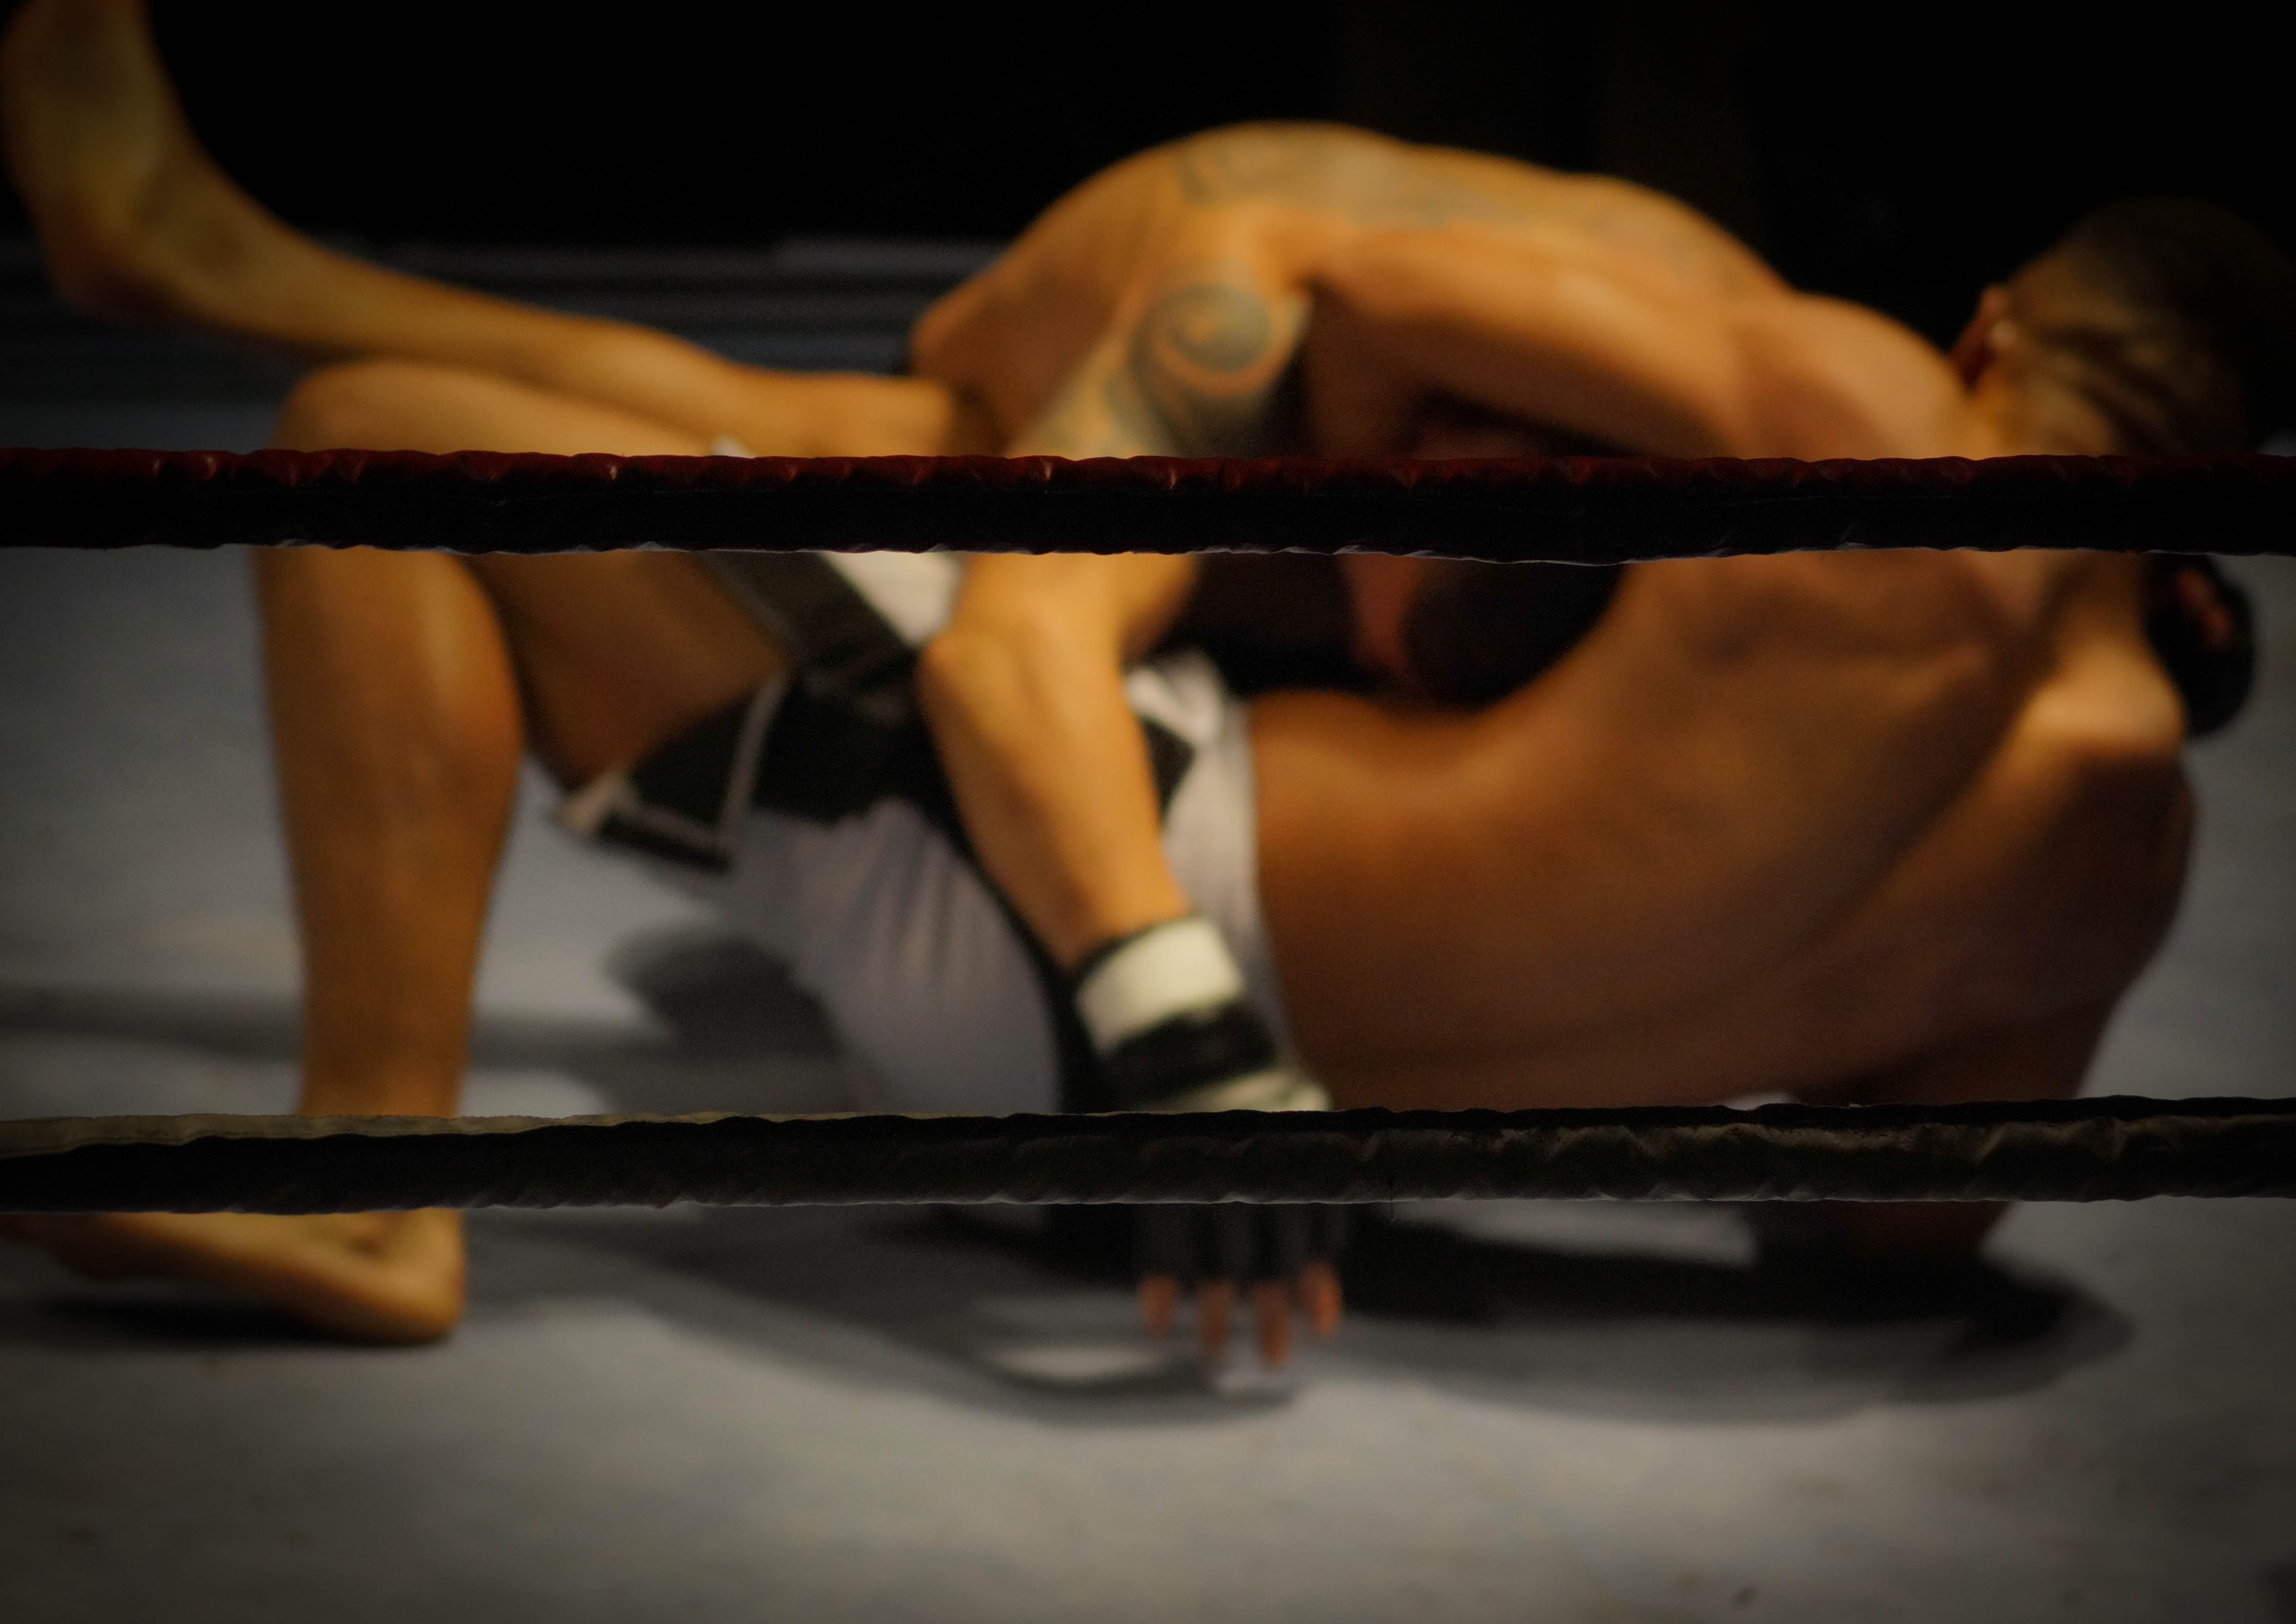
man, person, people, sport, ring, male, fitness, muscle, chest, performance art, fight, competition, power, men, battle, sports, fighting, match, tattoos, ropes, fighter, strong, athlete, athletes, entertainment, wrestling, strength, challenge, conflict, anger, compete, mma, fighters, martial arts, wrestle, rivalry, physical fitness, wrestler, professional wrestling